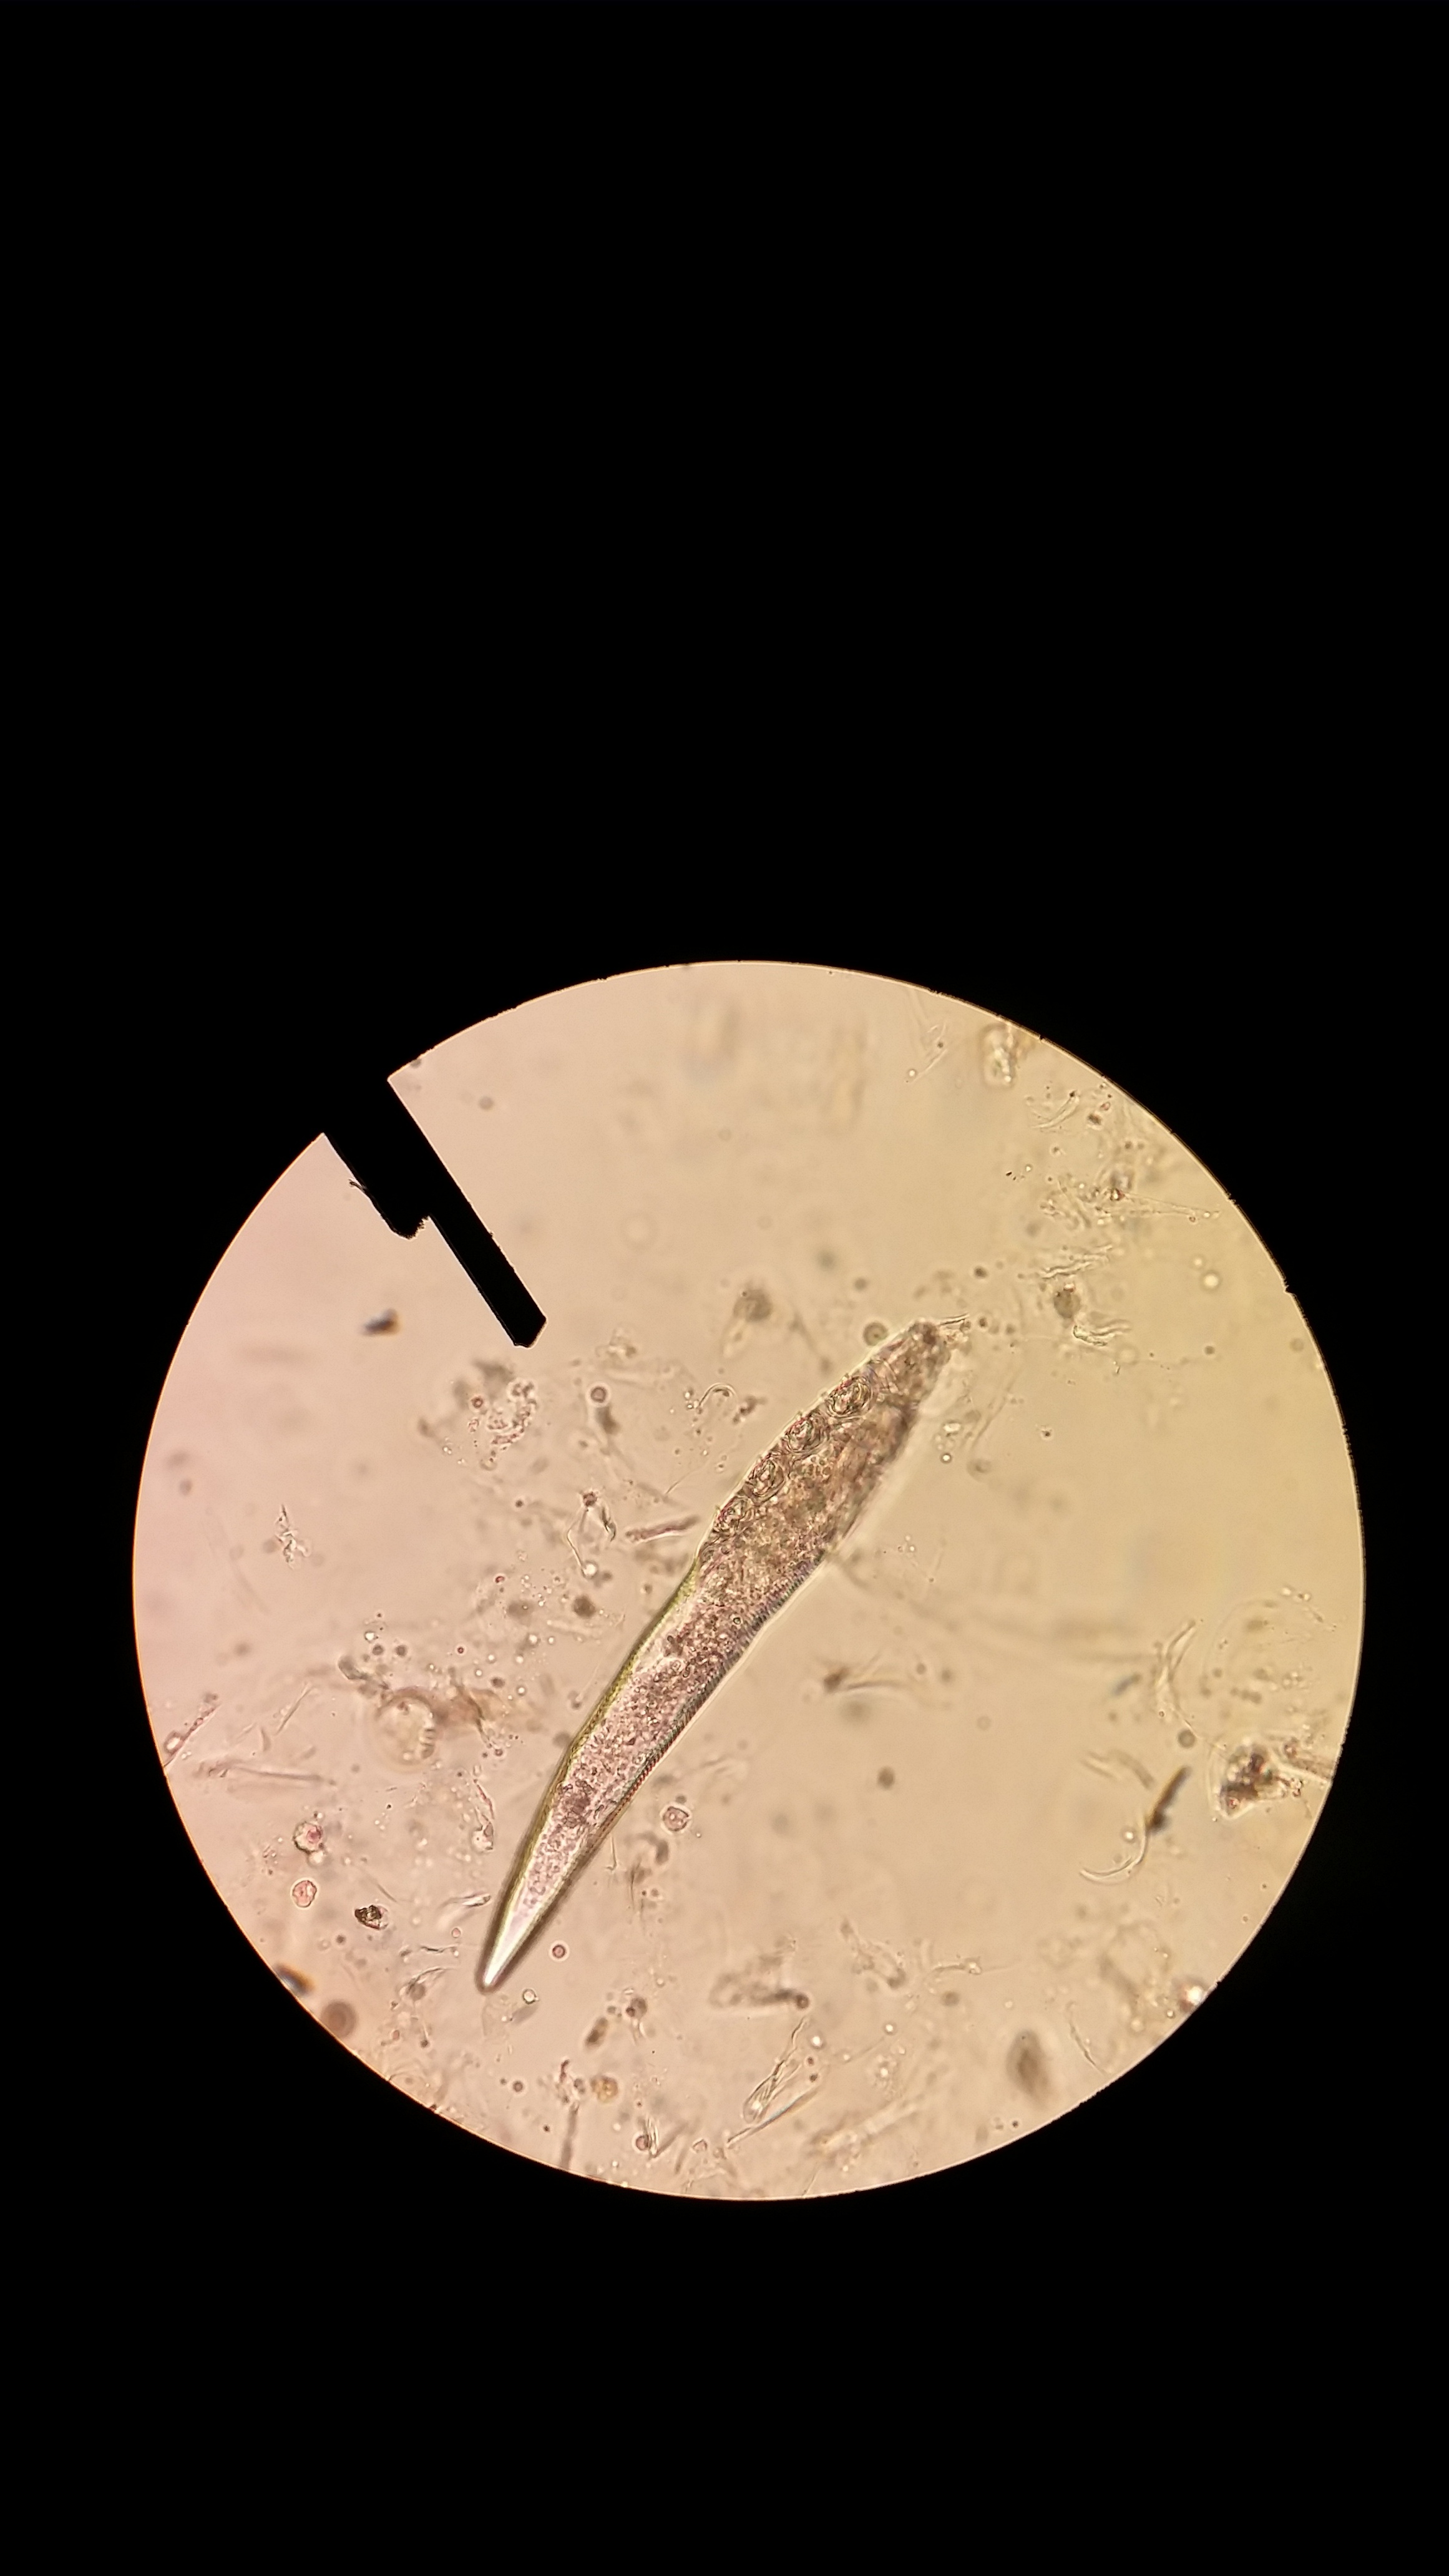
money, circle, illustration, shape, microscope, demodex, skin mite